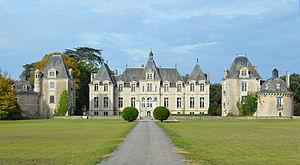
Le château du Plessis-de-Vair à Anetz (Loire-Atlantique, Pays de la Loire, France).
Cet article recense les monuments historiques en Loire-Atlantique, en France, répertoriés sur la base Mérimée.
Anetz est une ancienne commune de l'Ouest de la France, située dans le département de la Loire-Atlantique, en région Pays de la Loire, devenue le 1ᵉʳ janvier 2016, une commune déléguée de la commune nouvelle de Vair-sur-Loire.
Cet article recense de manière non exhaustive les châteaux, maisons fortes, mottes castrales, situés dans le département français de la Loire-Atlantique.